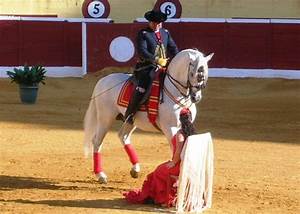
Label: horse